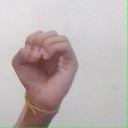
अक्षर: ऊ